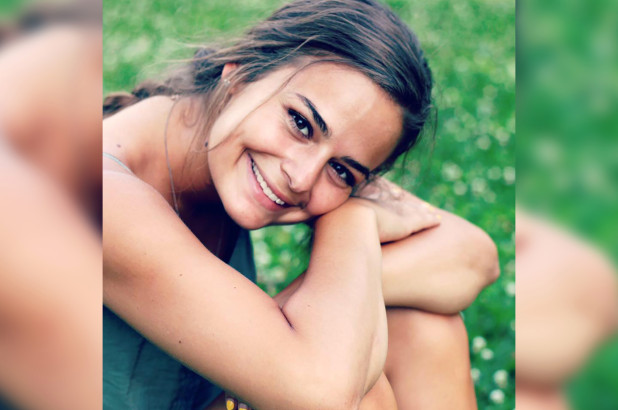
Gender: women